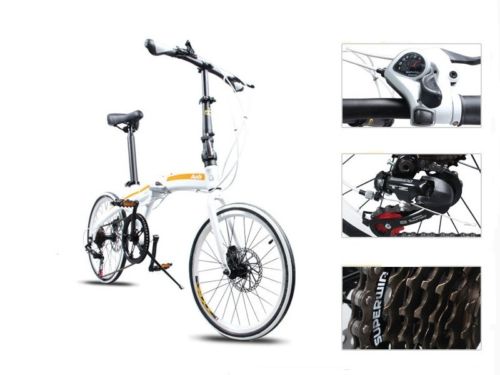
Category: bicycle